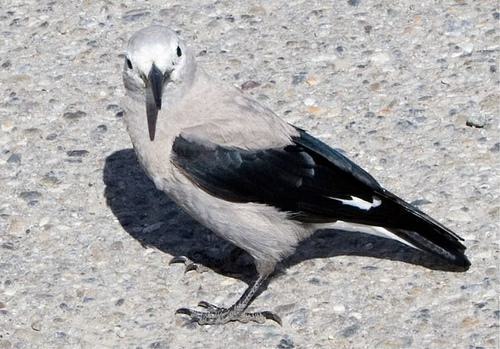
A photo of a clark nutcracker